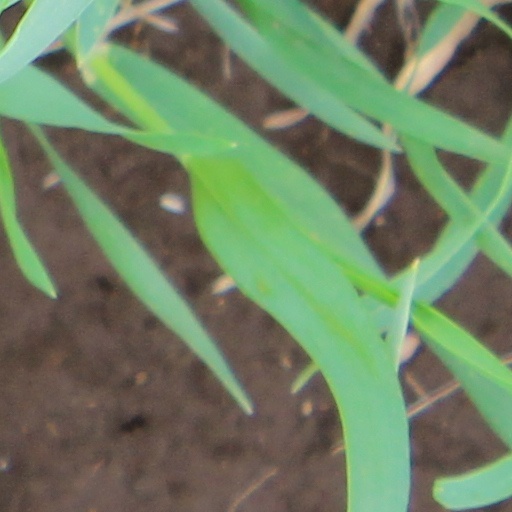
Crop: wheat